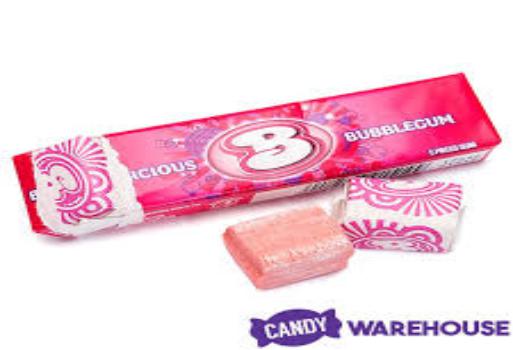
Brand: Bubblicious
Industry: Food